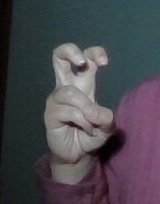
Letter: toot